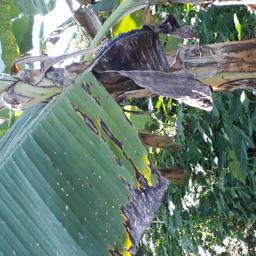
Label: BLACK SIGATOKA